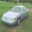
Label: automobile